Russo-Japanese War

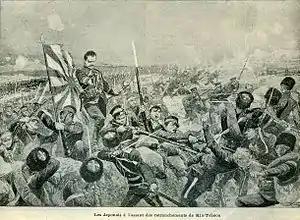
Japanese assault on the entrenched Russian forces, 1904

Meanwhile, attempts to relieve the besieged city by land also failed, and, after the Battle of Liaoyang in late August, the northern Russian force that might have been able to relieve Port Arthur retreated to Mukden (Shenyang). Major General Anatoly Stessel, commander of the Port Arthur garrison, believed that the purpose of defending the city was lost after the fleet had been destroyed. In general, the Russian defenders were suffering disproportionate casualties each time the Japanese attacked. In particular, several large underground mines were exploded in late December, resulting in the costly capture of a few more pieces of the defensive line. Stessel, therefore, decided to surrender to the surprised Japanese generals on 2 January 1905. He made his decision without consulting either the other military staff present, or the Tsar and military command, all of whom disagreed with the decision. Stessel was convicted by a court-martial in 1908 and sentenced to death on account of an incompetent defense and for disobeying orders. He was later pardoned.